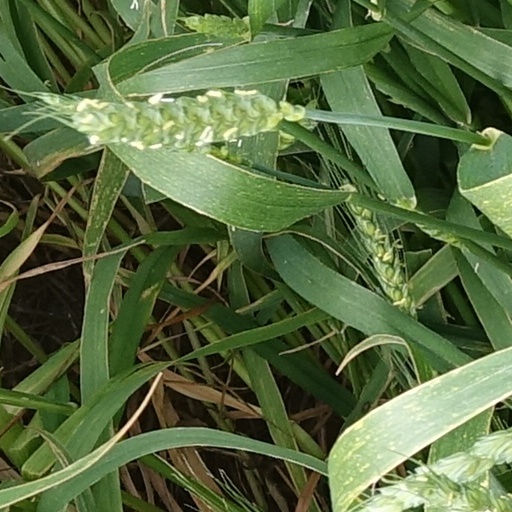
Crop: wheat